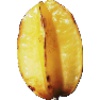
Label: Carambula 1